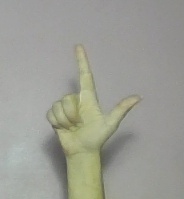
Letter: laam